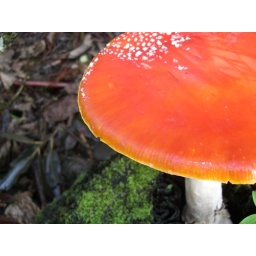
Monster red toadstools found in pine forest, they rocked.